Katie Leclerc

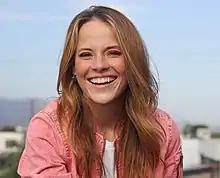
Leclerc in 2021

Katie Leclerc is an American actress and producer. She has appeared on several television series, including "Veronica Mars", "Fashion House, Community" and "The Big Bang Theory". In 2011, she was cast in the television show "Switched at Birth", starring as Daphne Vasquez.